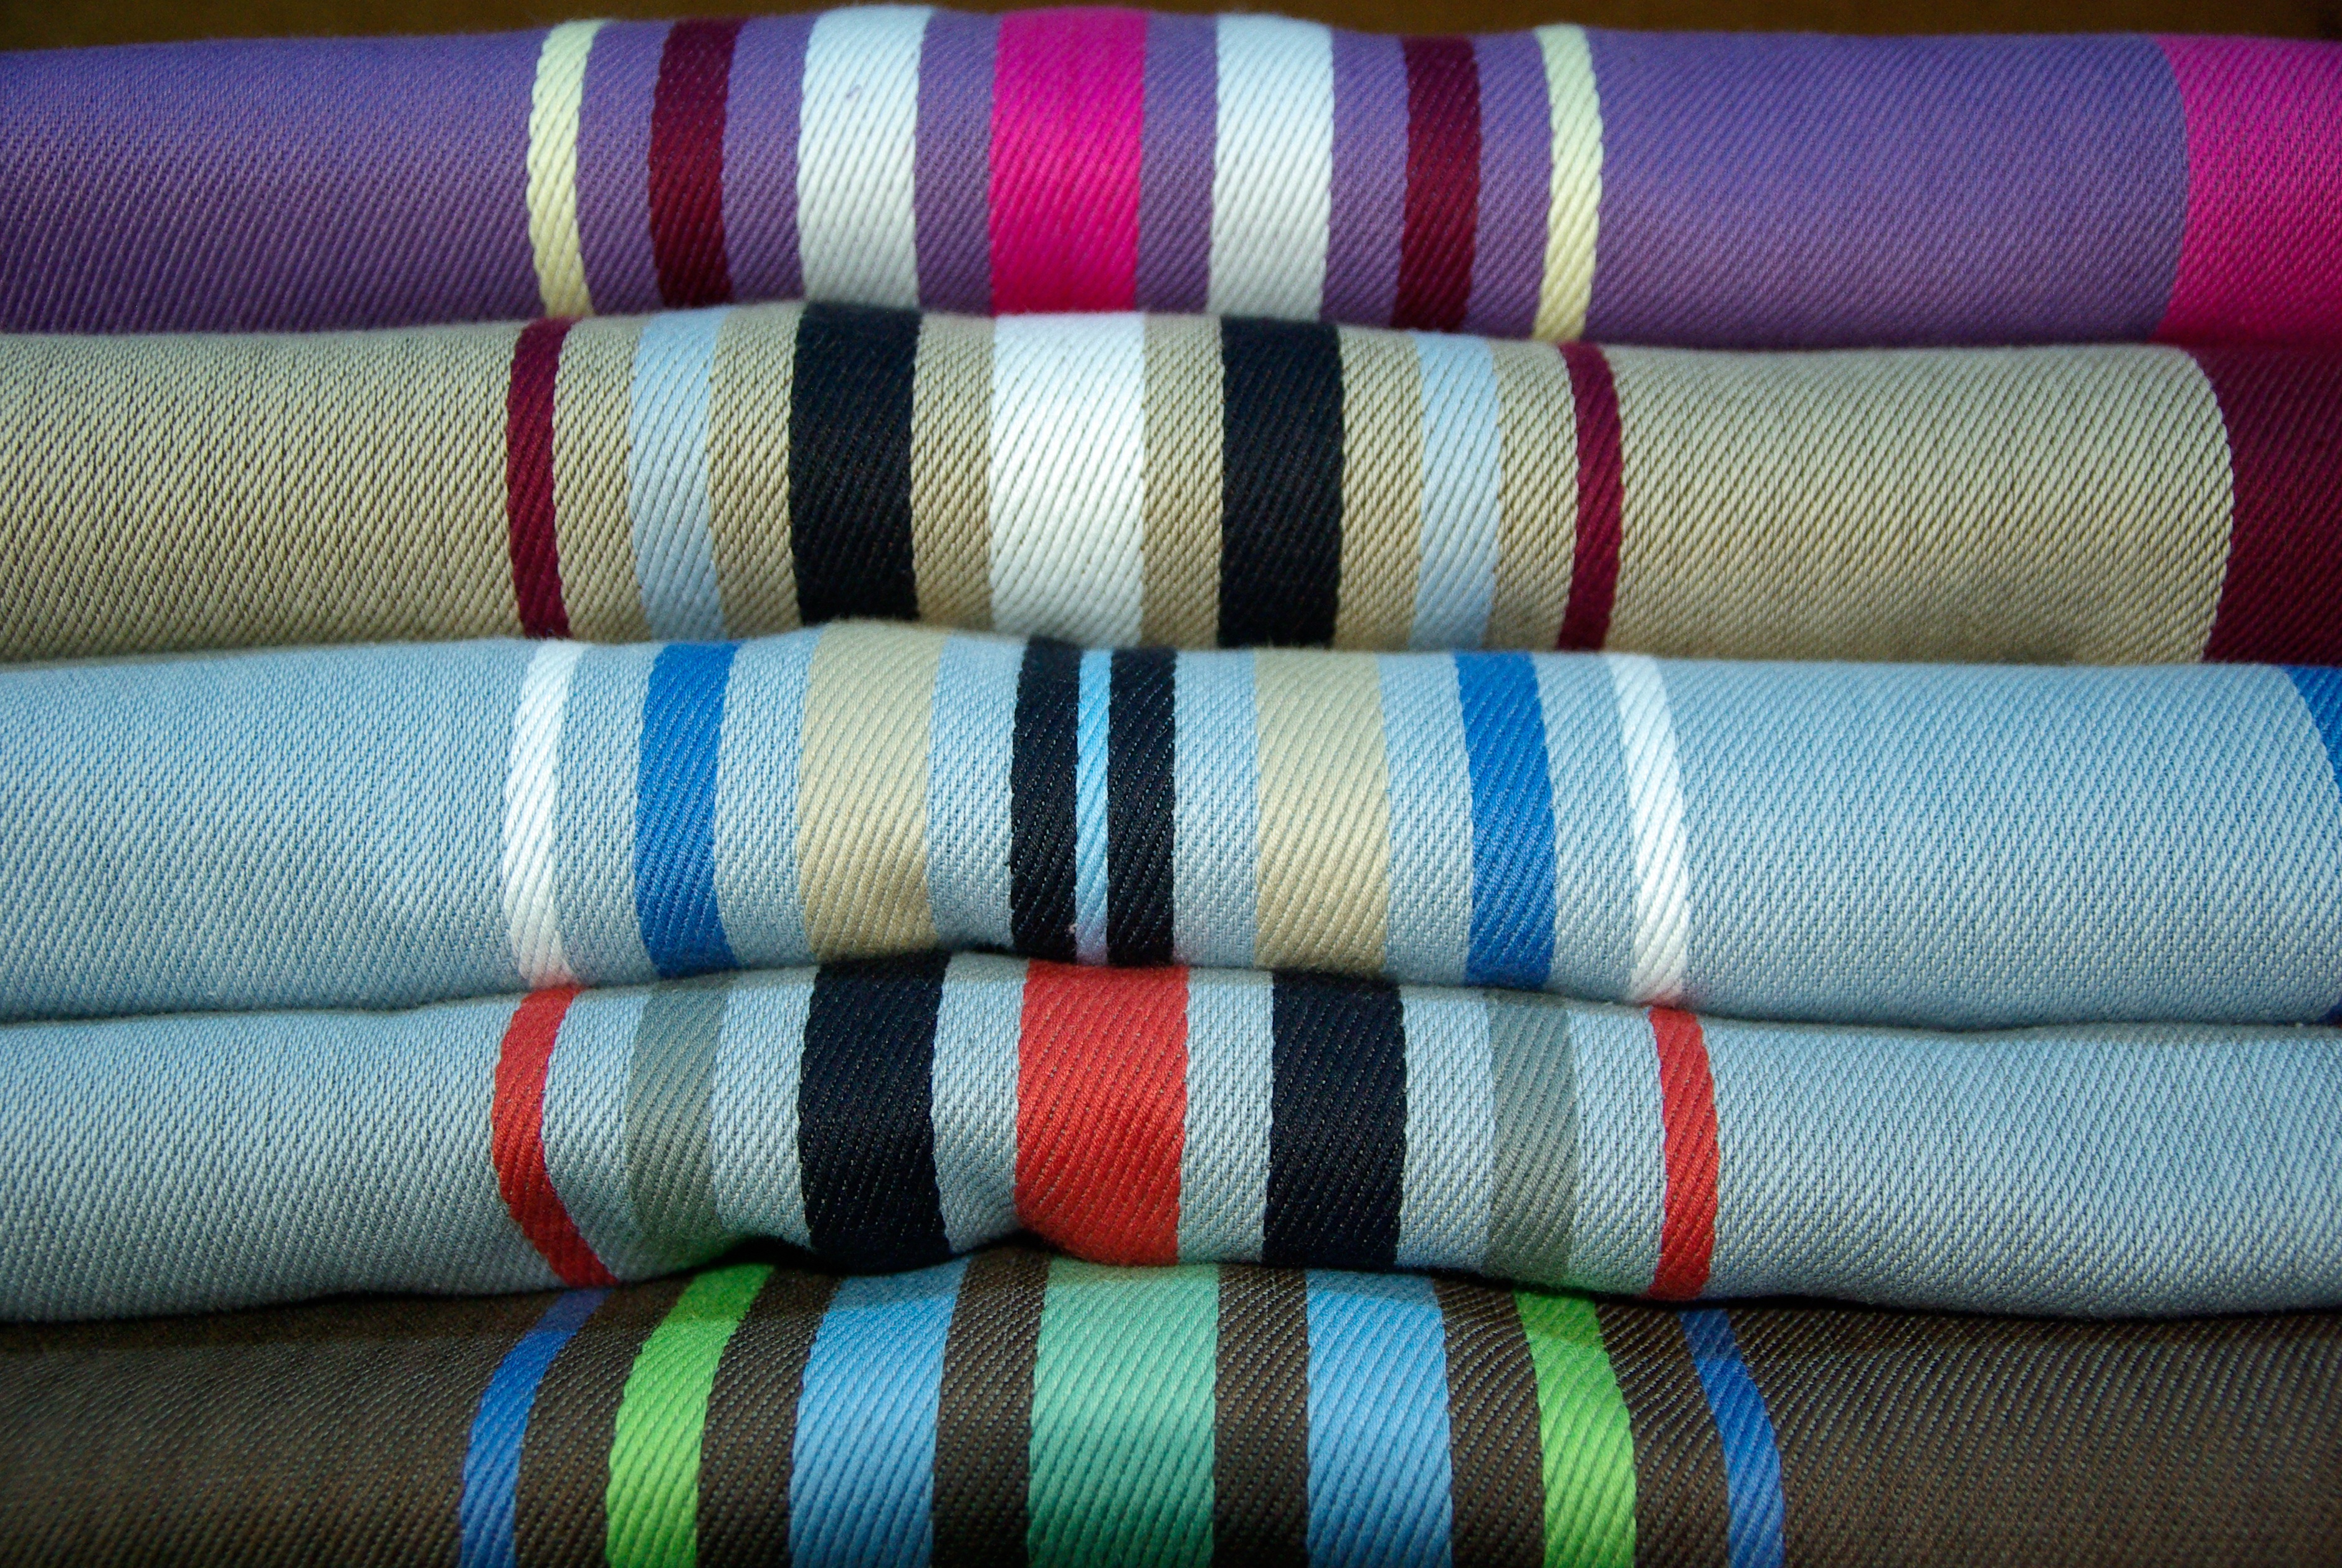
green, color, linen, material, thread, textile, fabrics, weaving, basque country, dishcloth